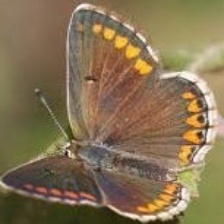
Species: BROWN ARGUS
Butterfly family (ImageNet category): lycaenid_butterfly